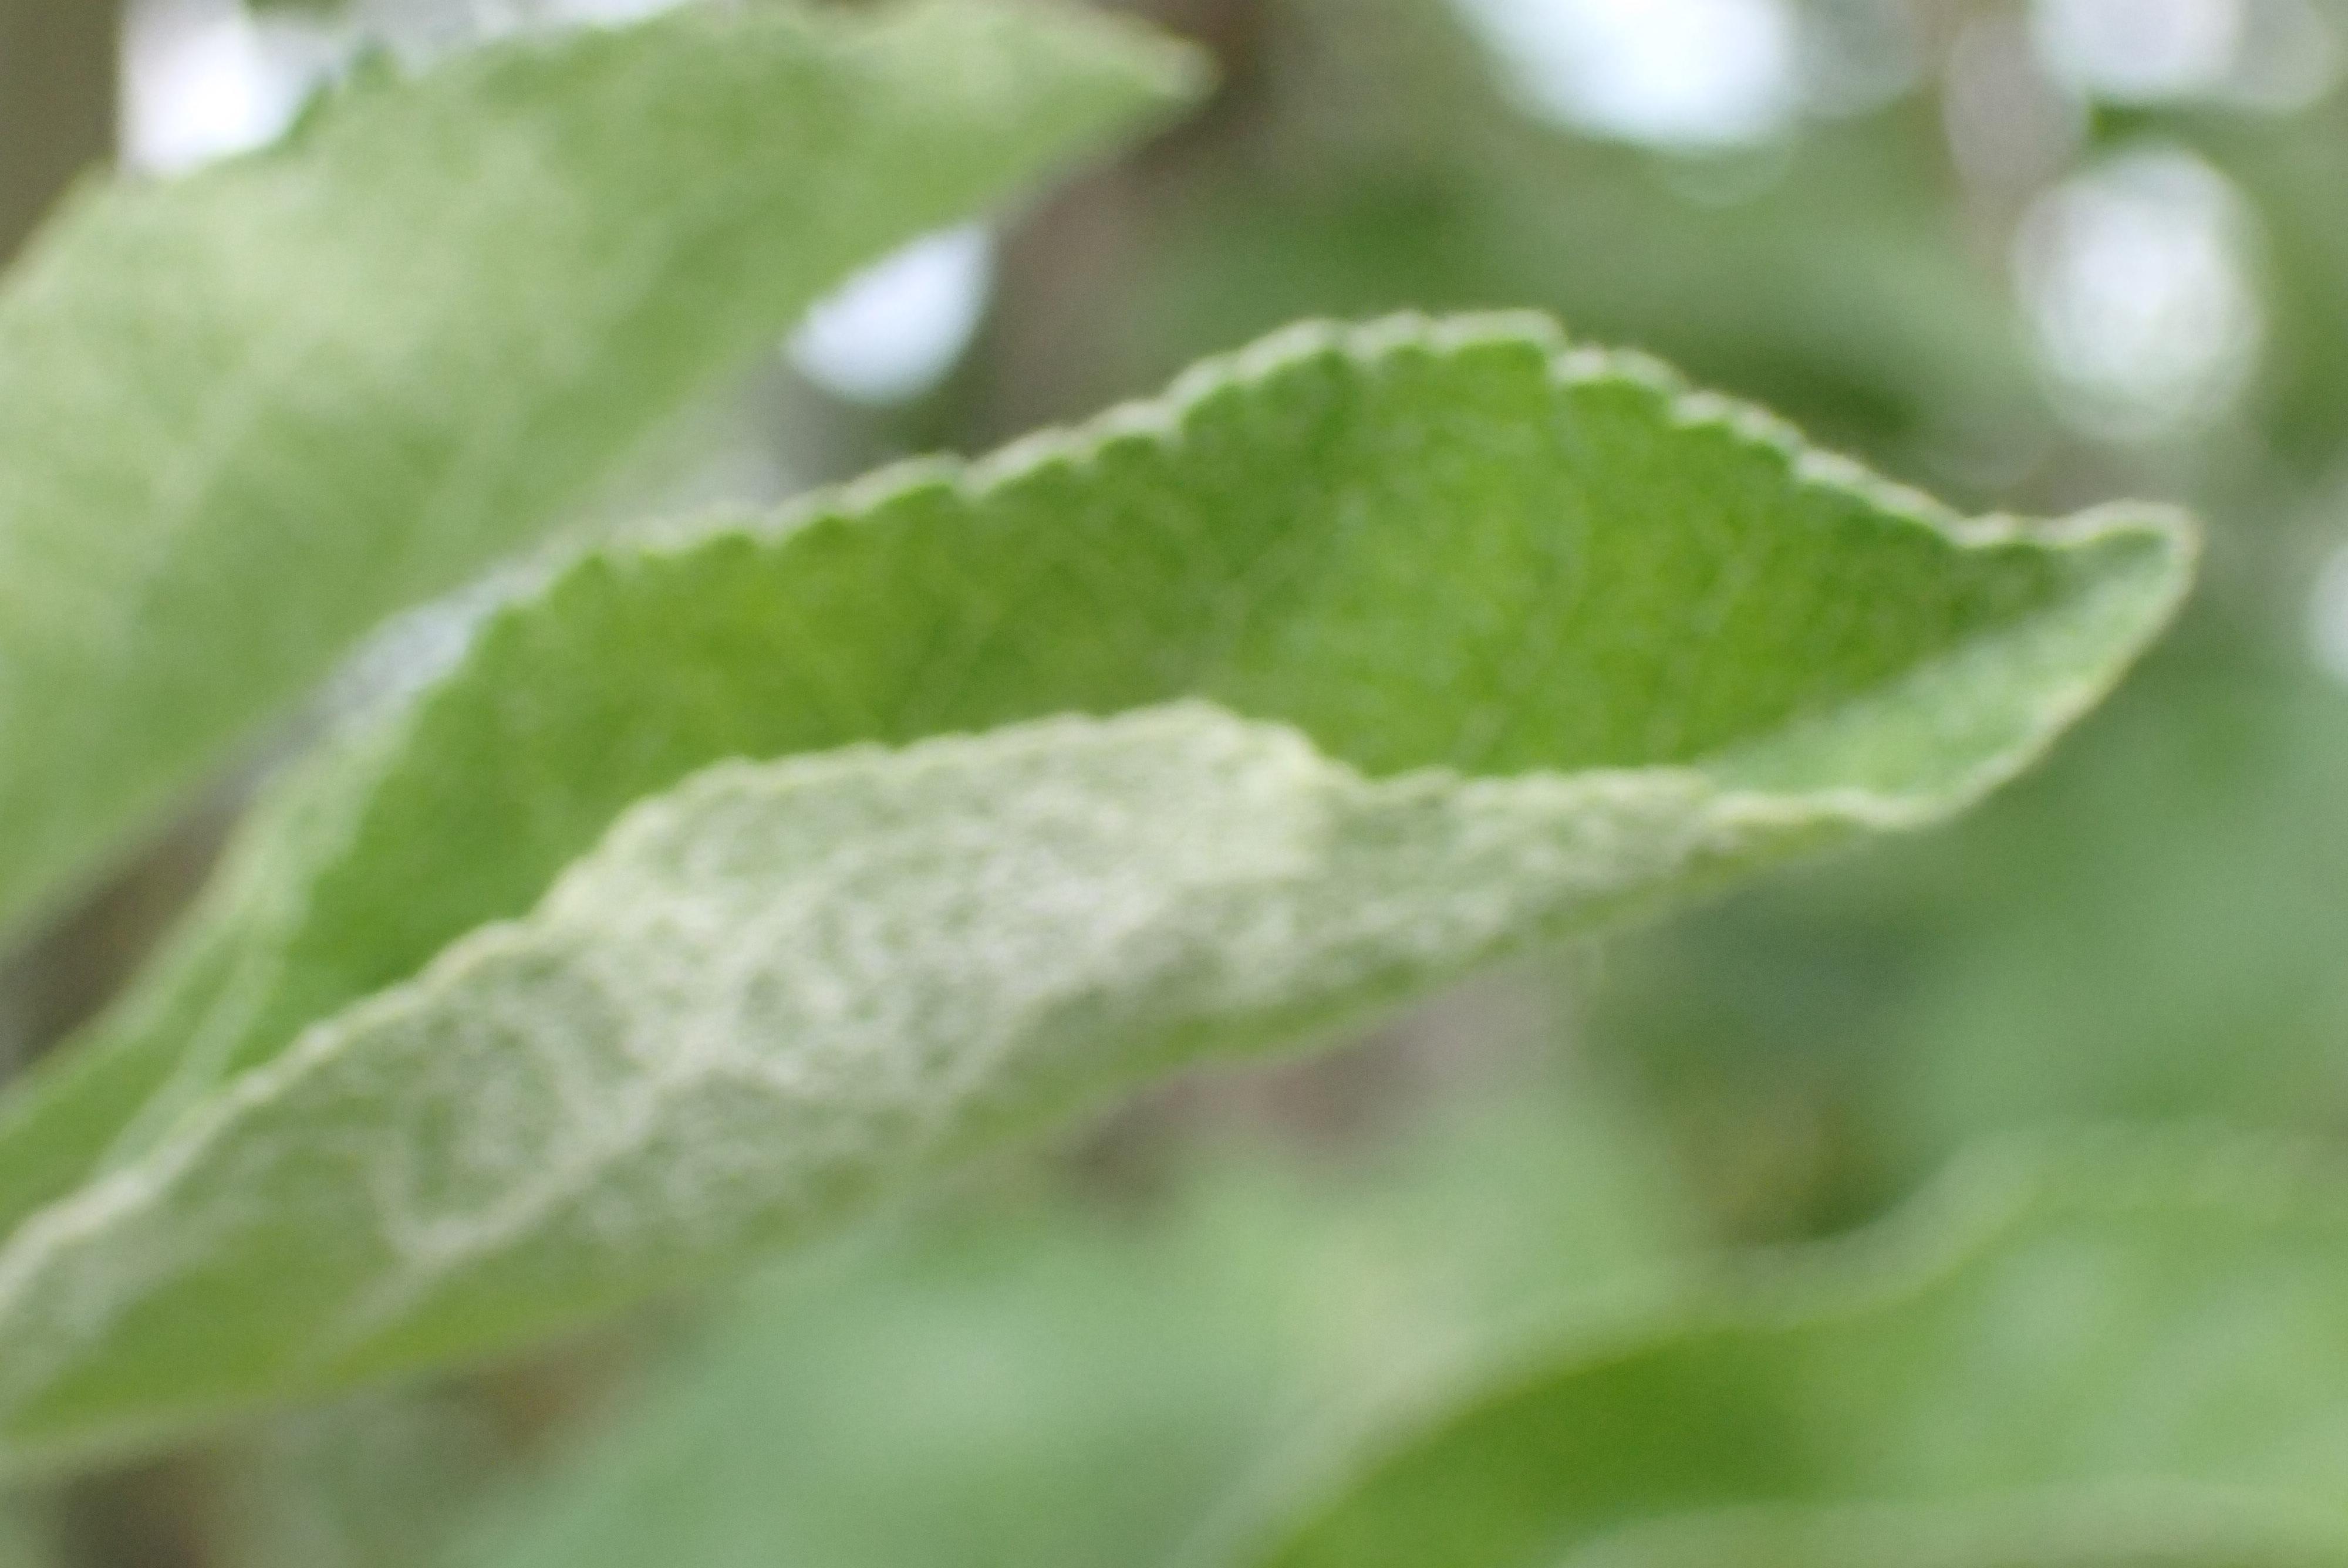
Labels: powdery_mildew